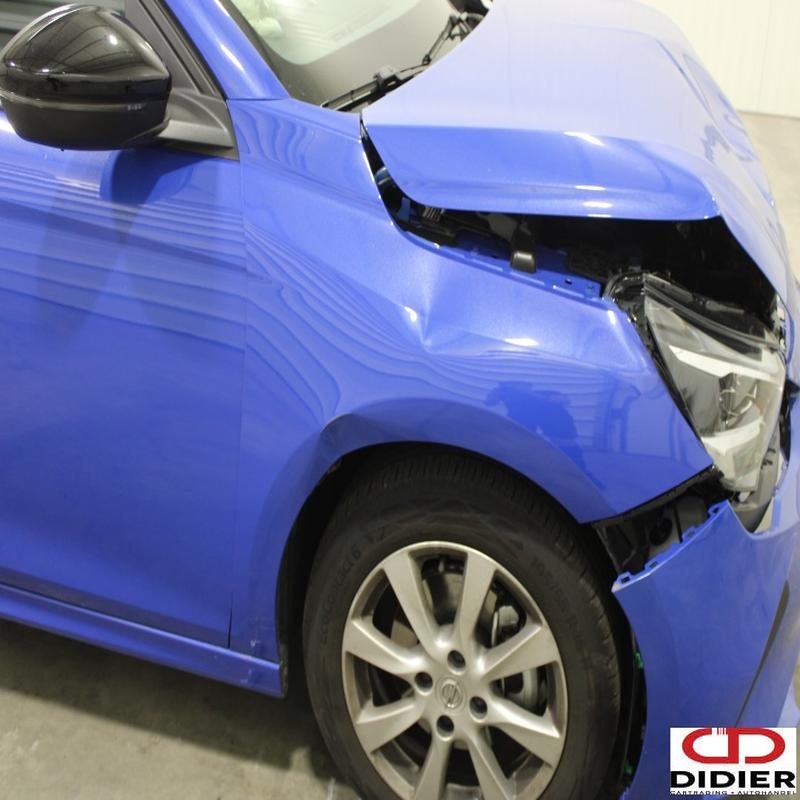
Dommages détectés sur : pare-choc avant, capot, aile avant droite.
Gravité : majeur